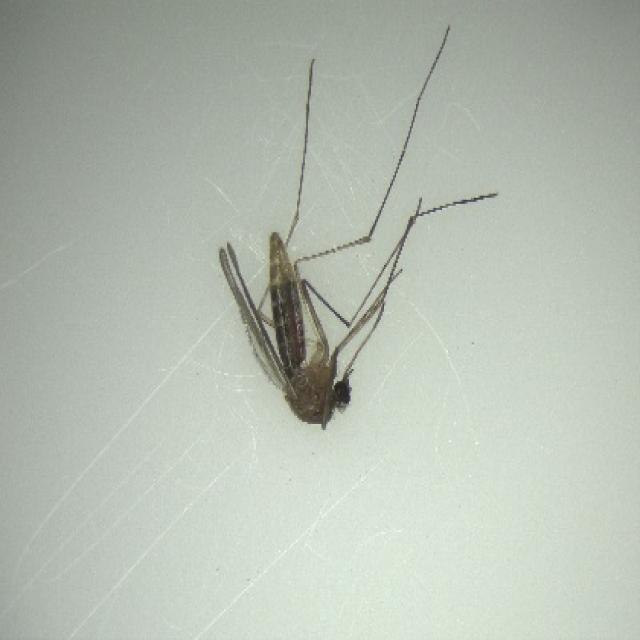
Species: culex_pipiens